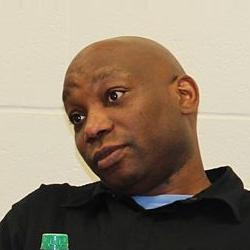
Age: 43